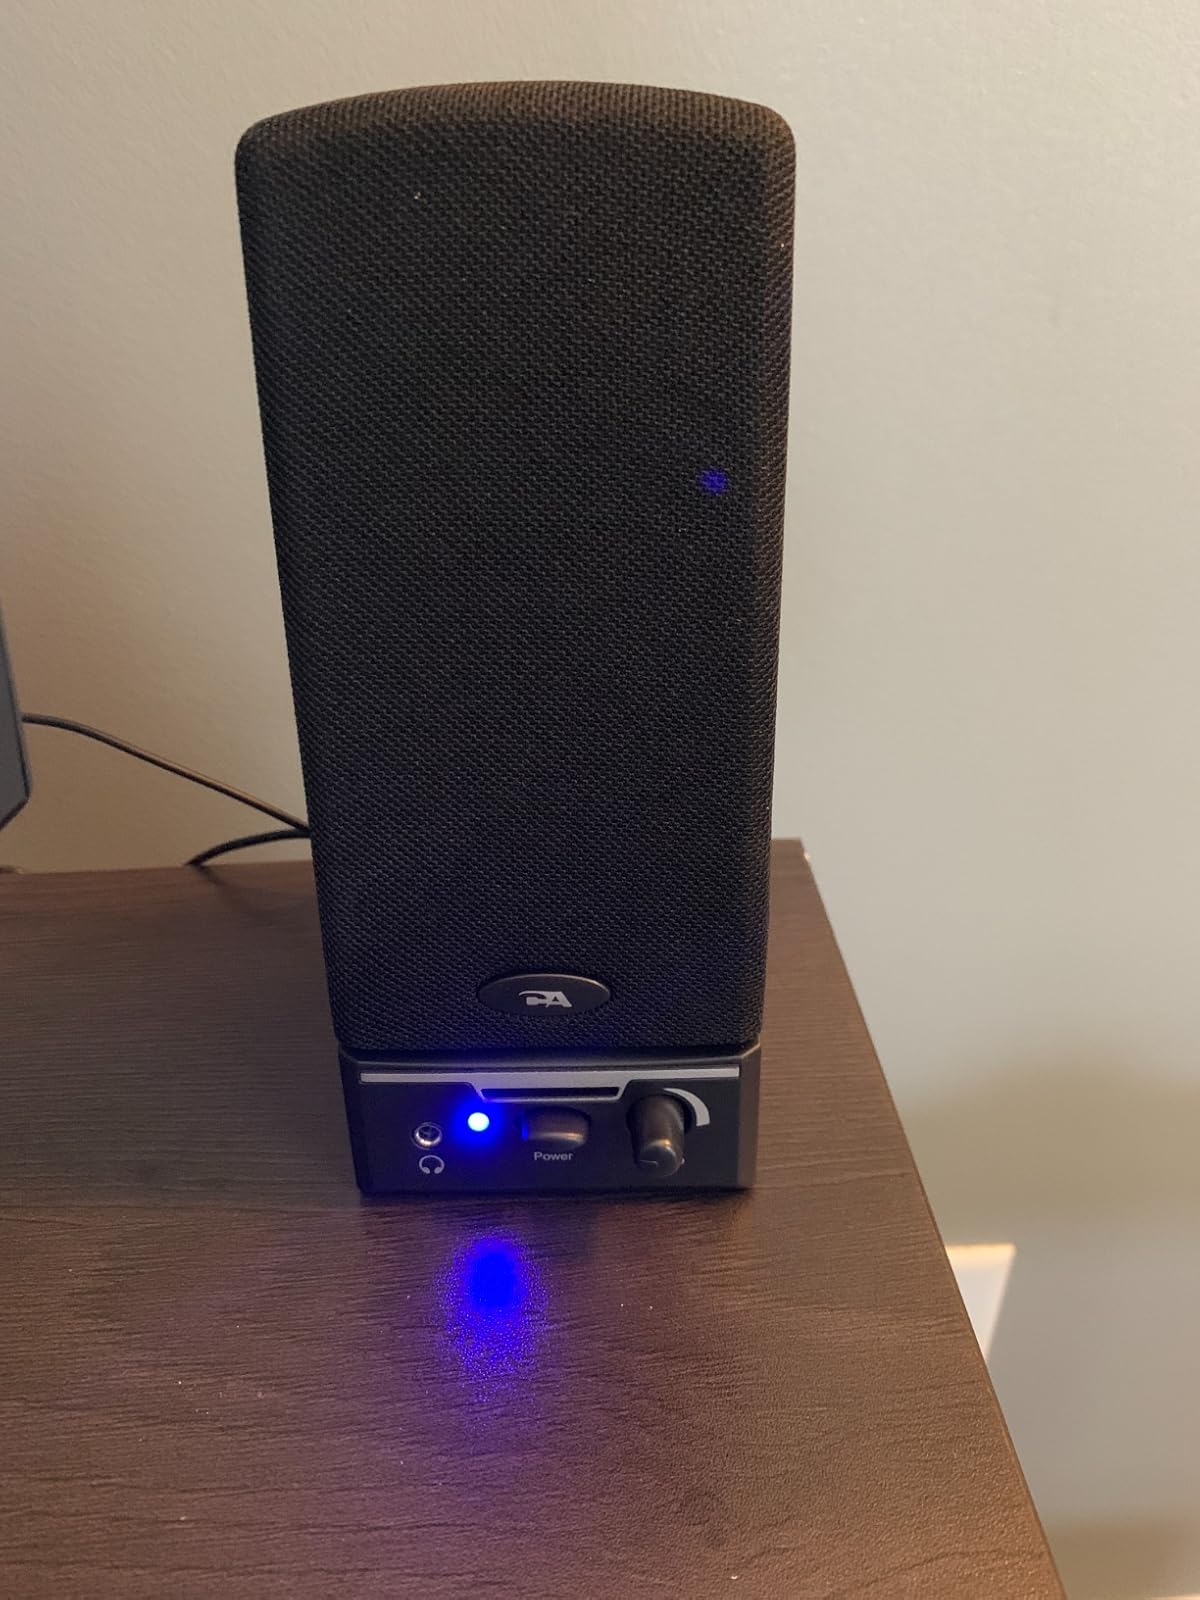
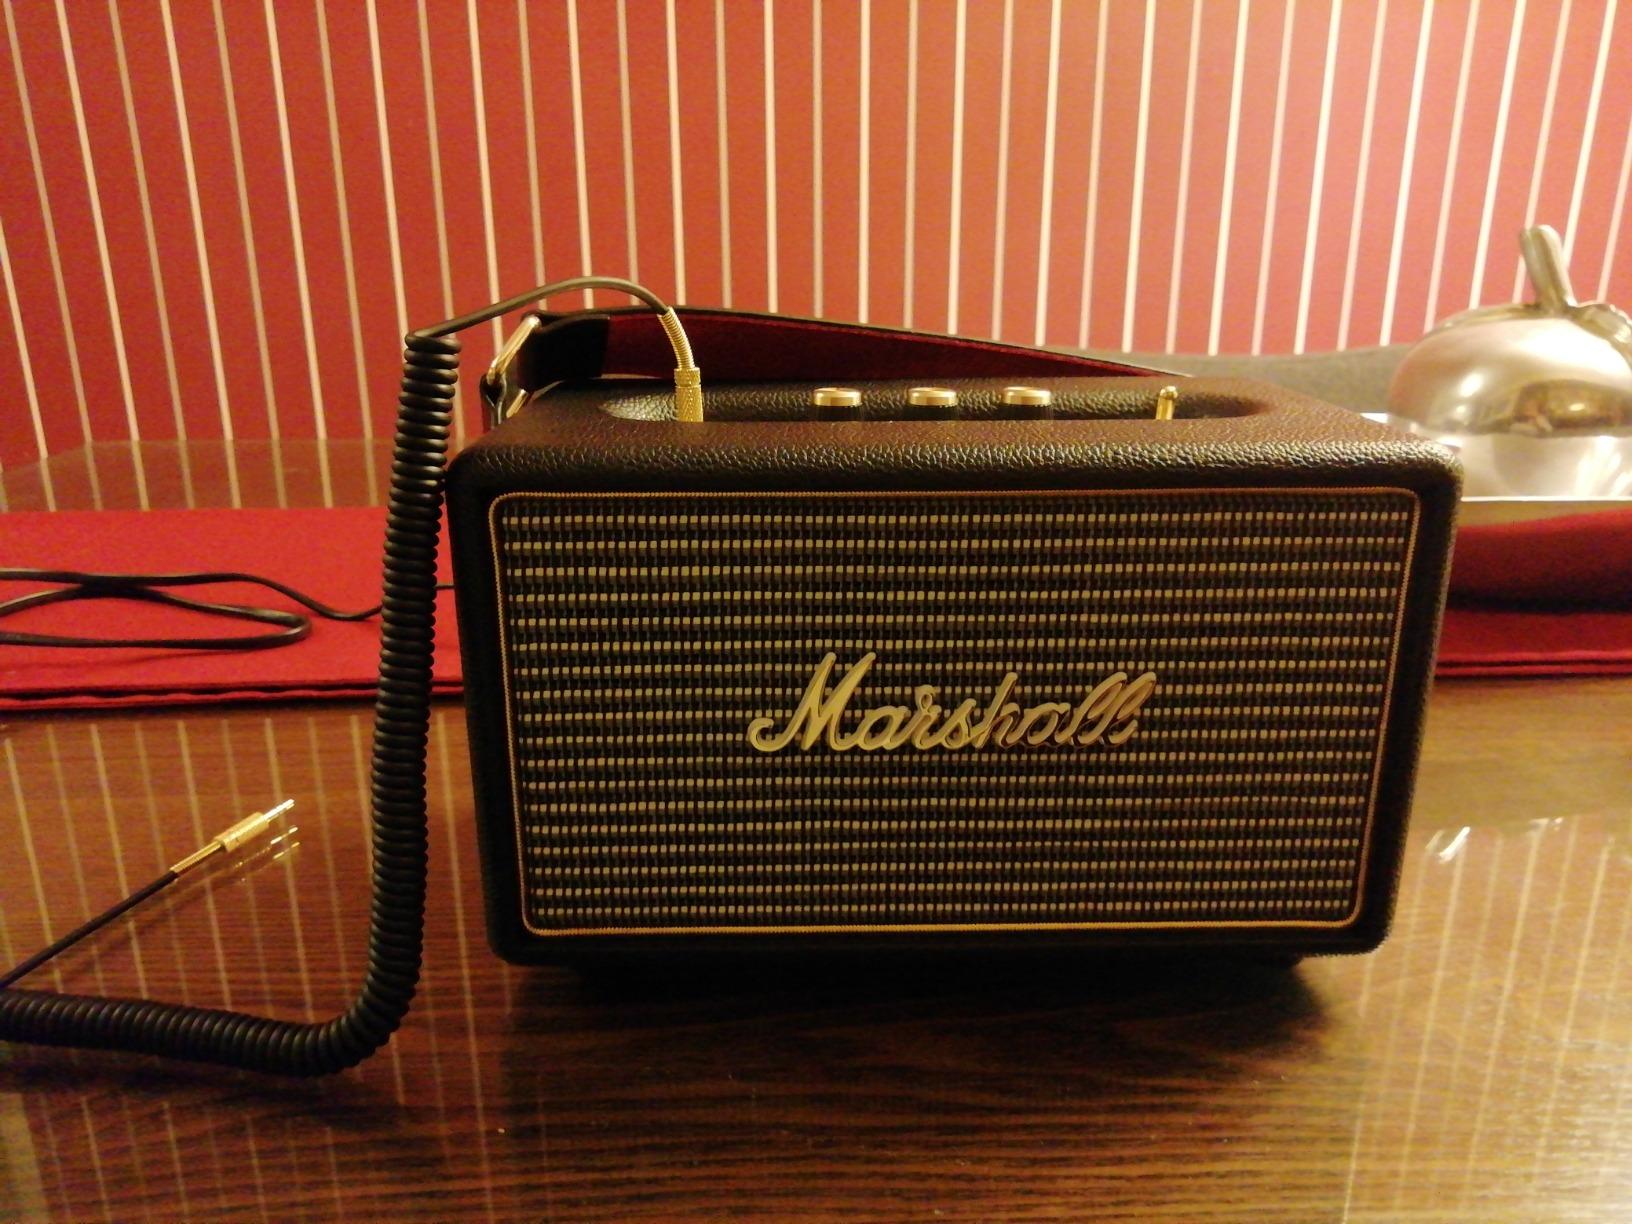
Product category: speaker
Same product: no